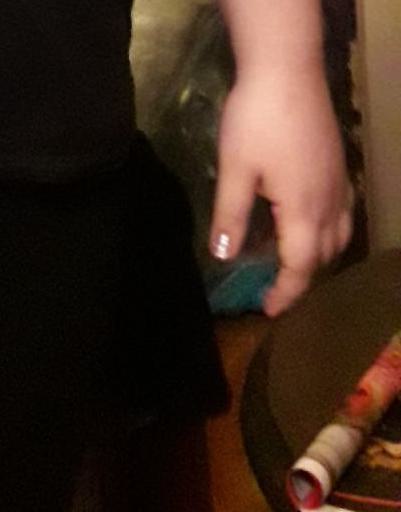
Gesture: no_gesture